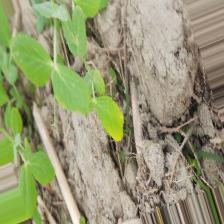
Label: Normal